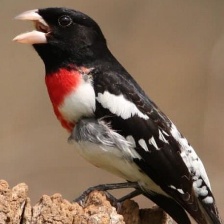
Species: ROSE BREASTED GROSBEAK
Scientific name: PHEUCTICUS LUDOVICIANUS